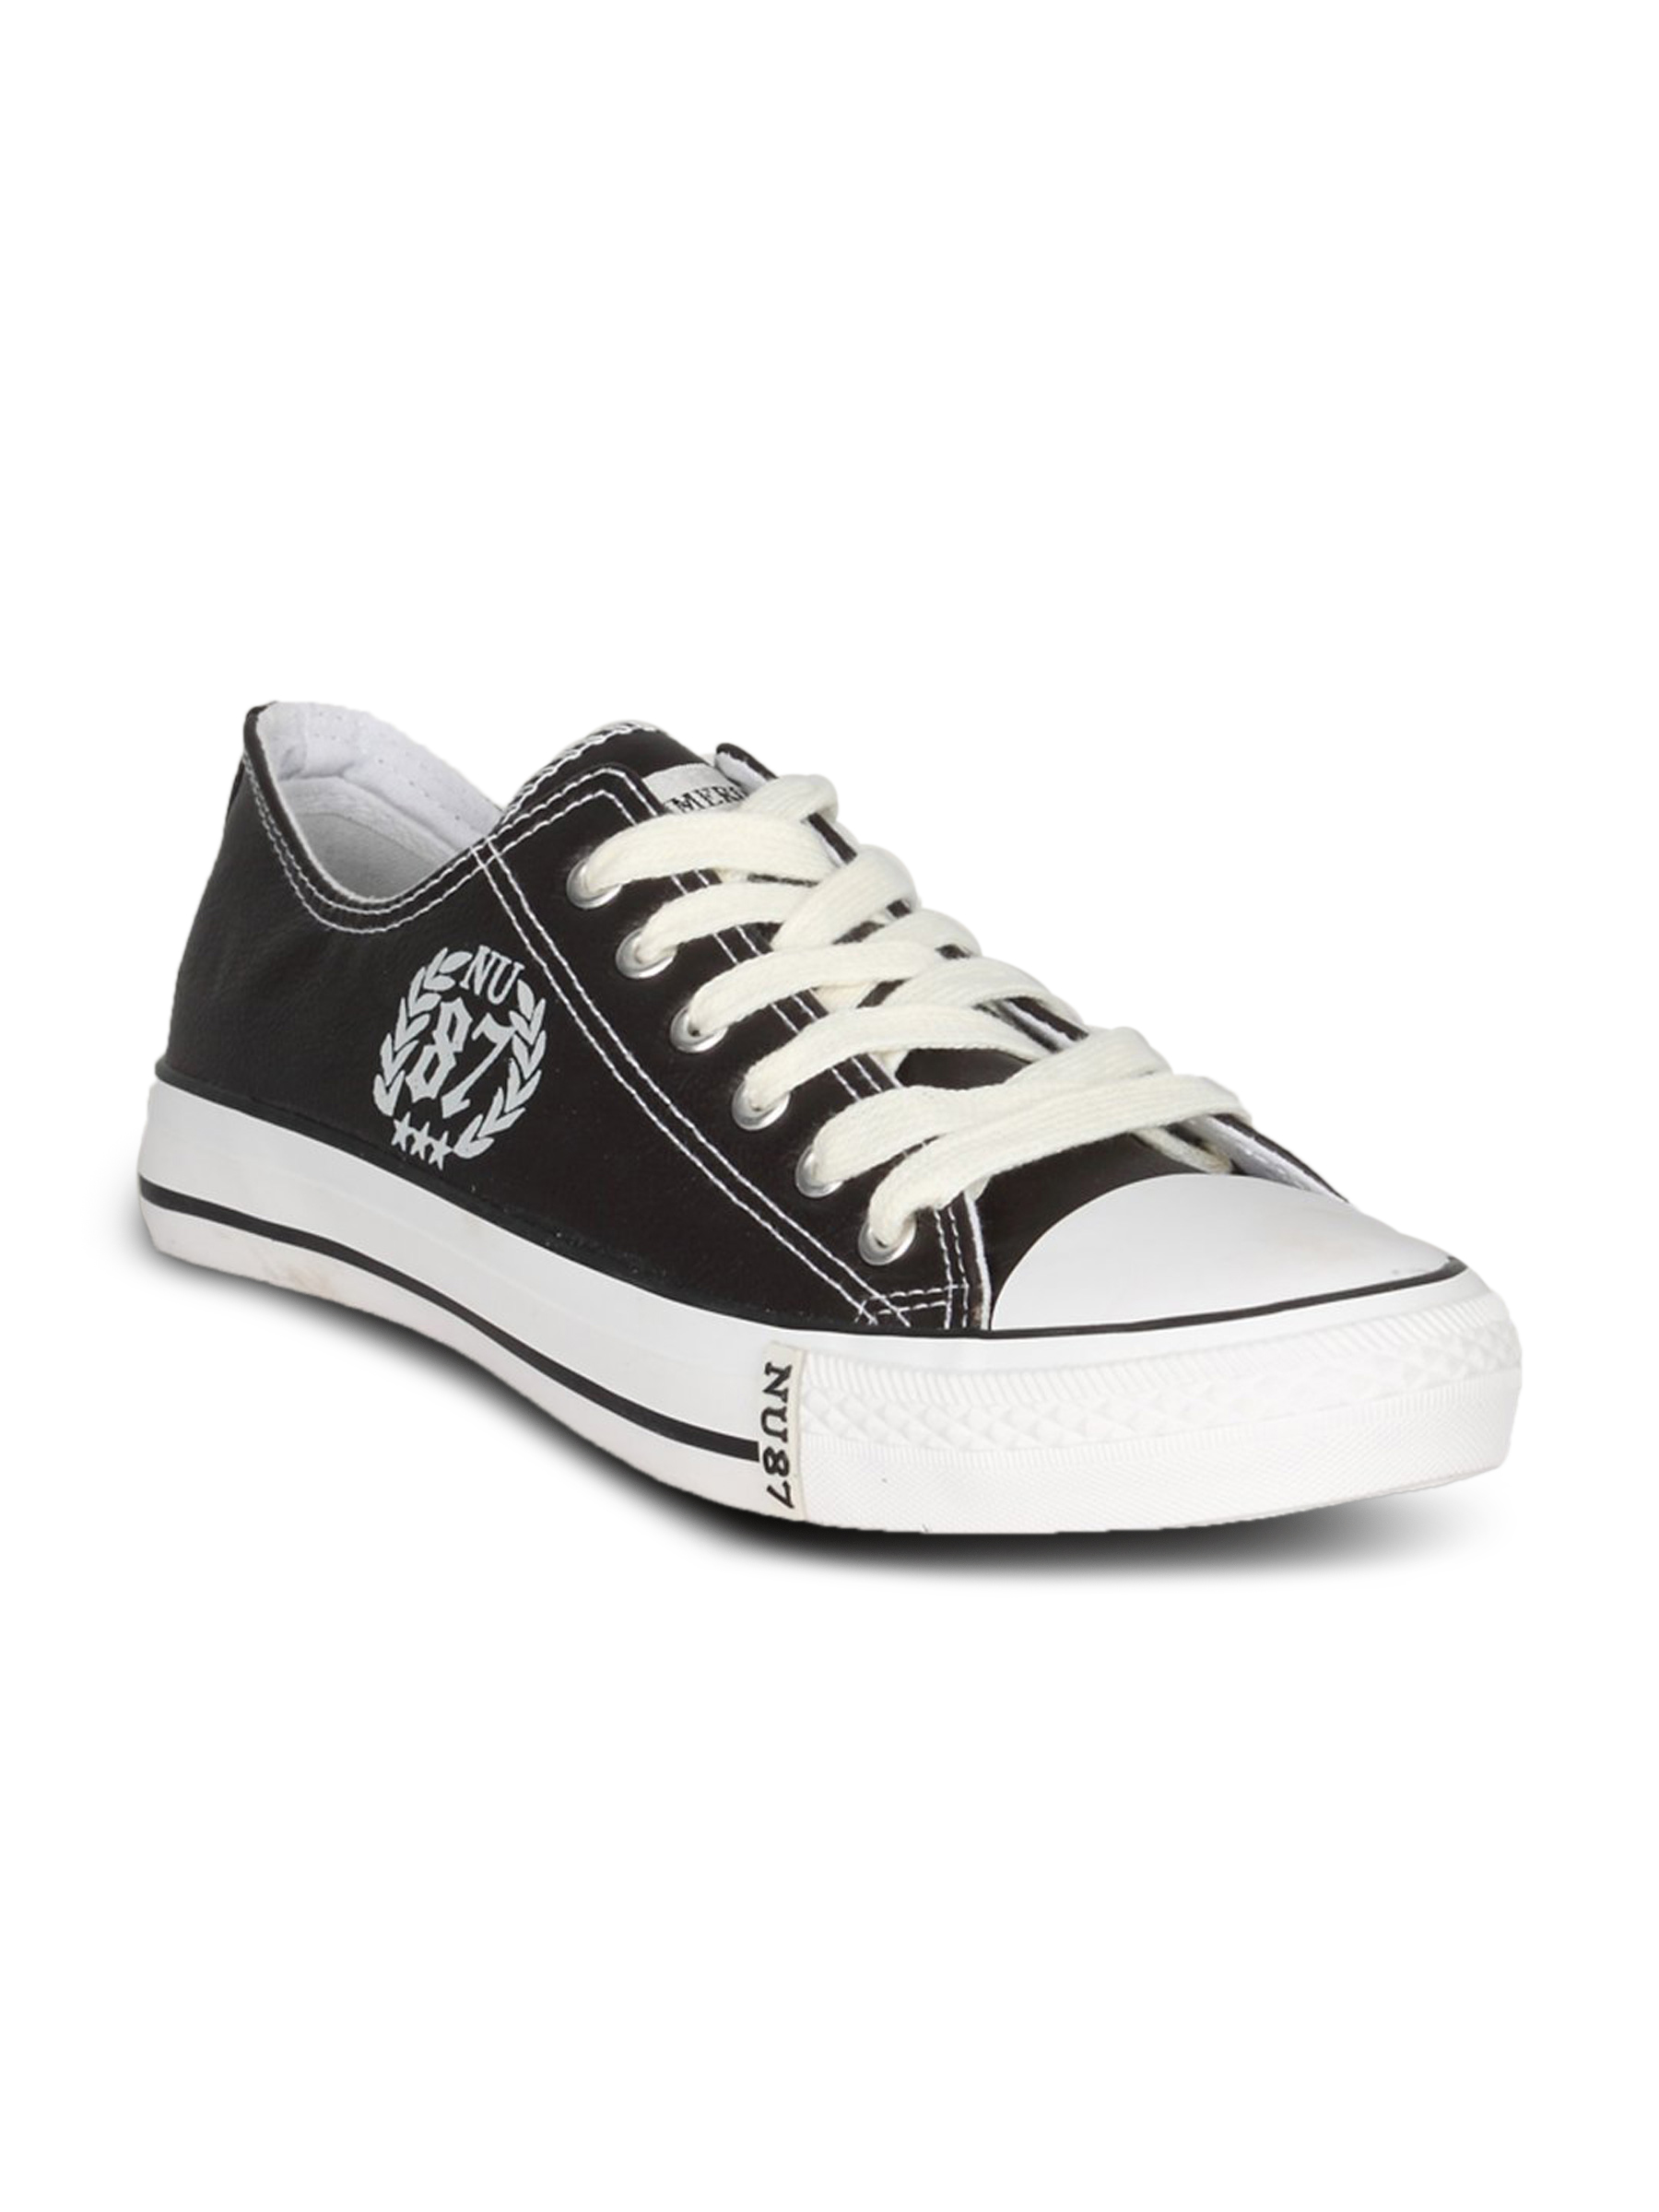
Numero Uno Men's Casual Brown Canvas Shoe
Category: Footwear / Shoes / Casual Shoes
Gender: Men
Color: Brown
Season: Fall 2012
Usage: Casual